Michael Winter (writer)

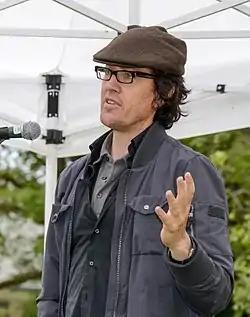
Winter at the Eden Mills Writers' Festival in 2013

Michael Winter (born 1965) is a Canadian writer, the author of five novels and three collections of short stories.